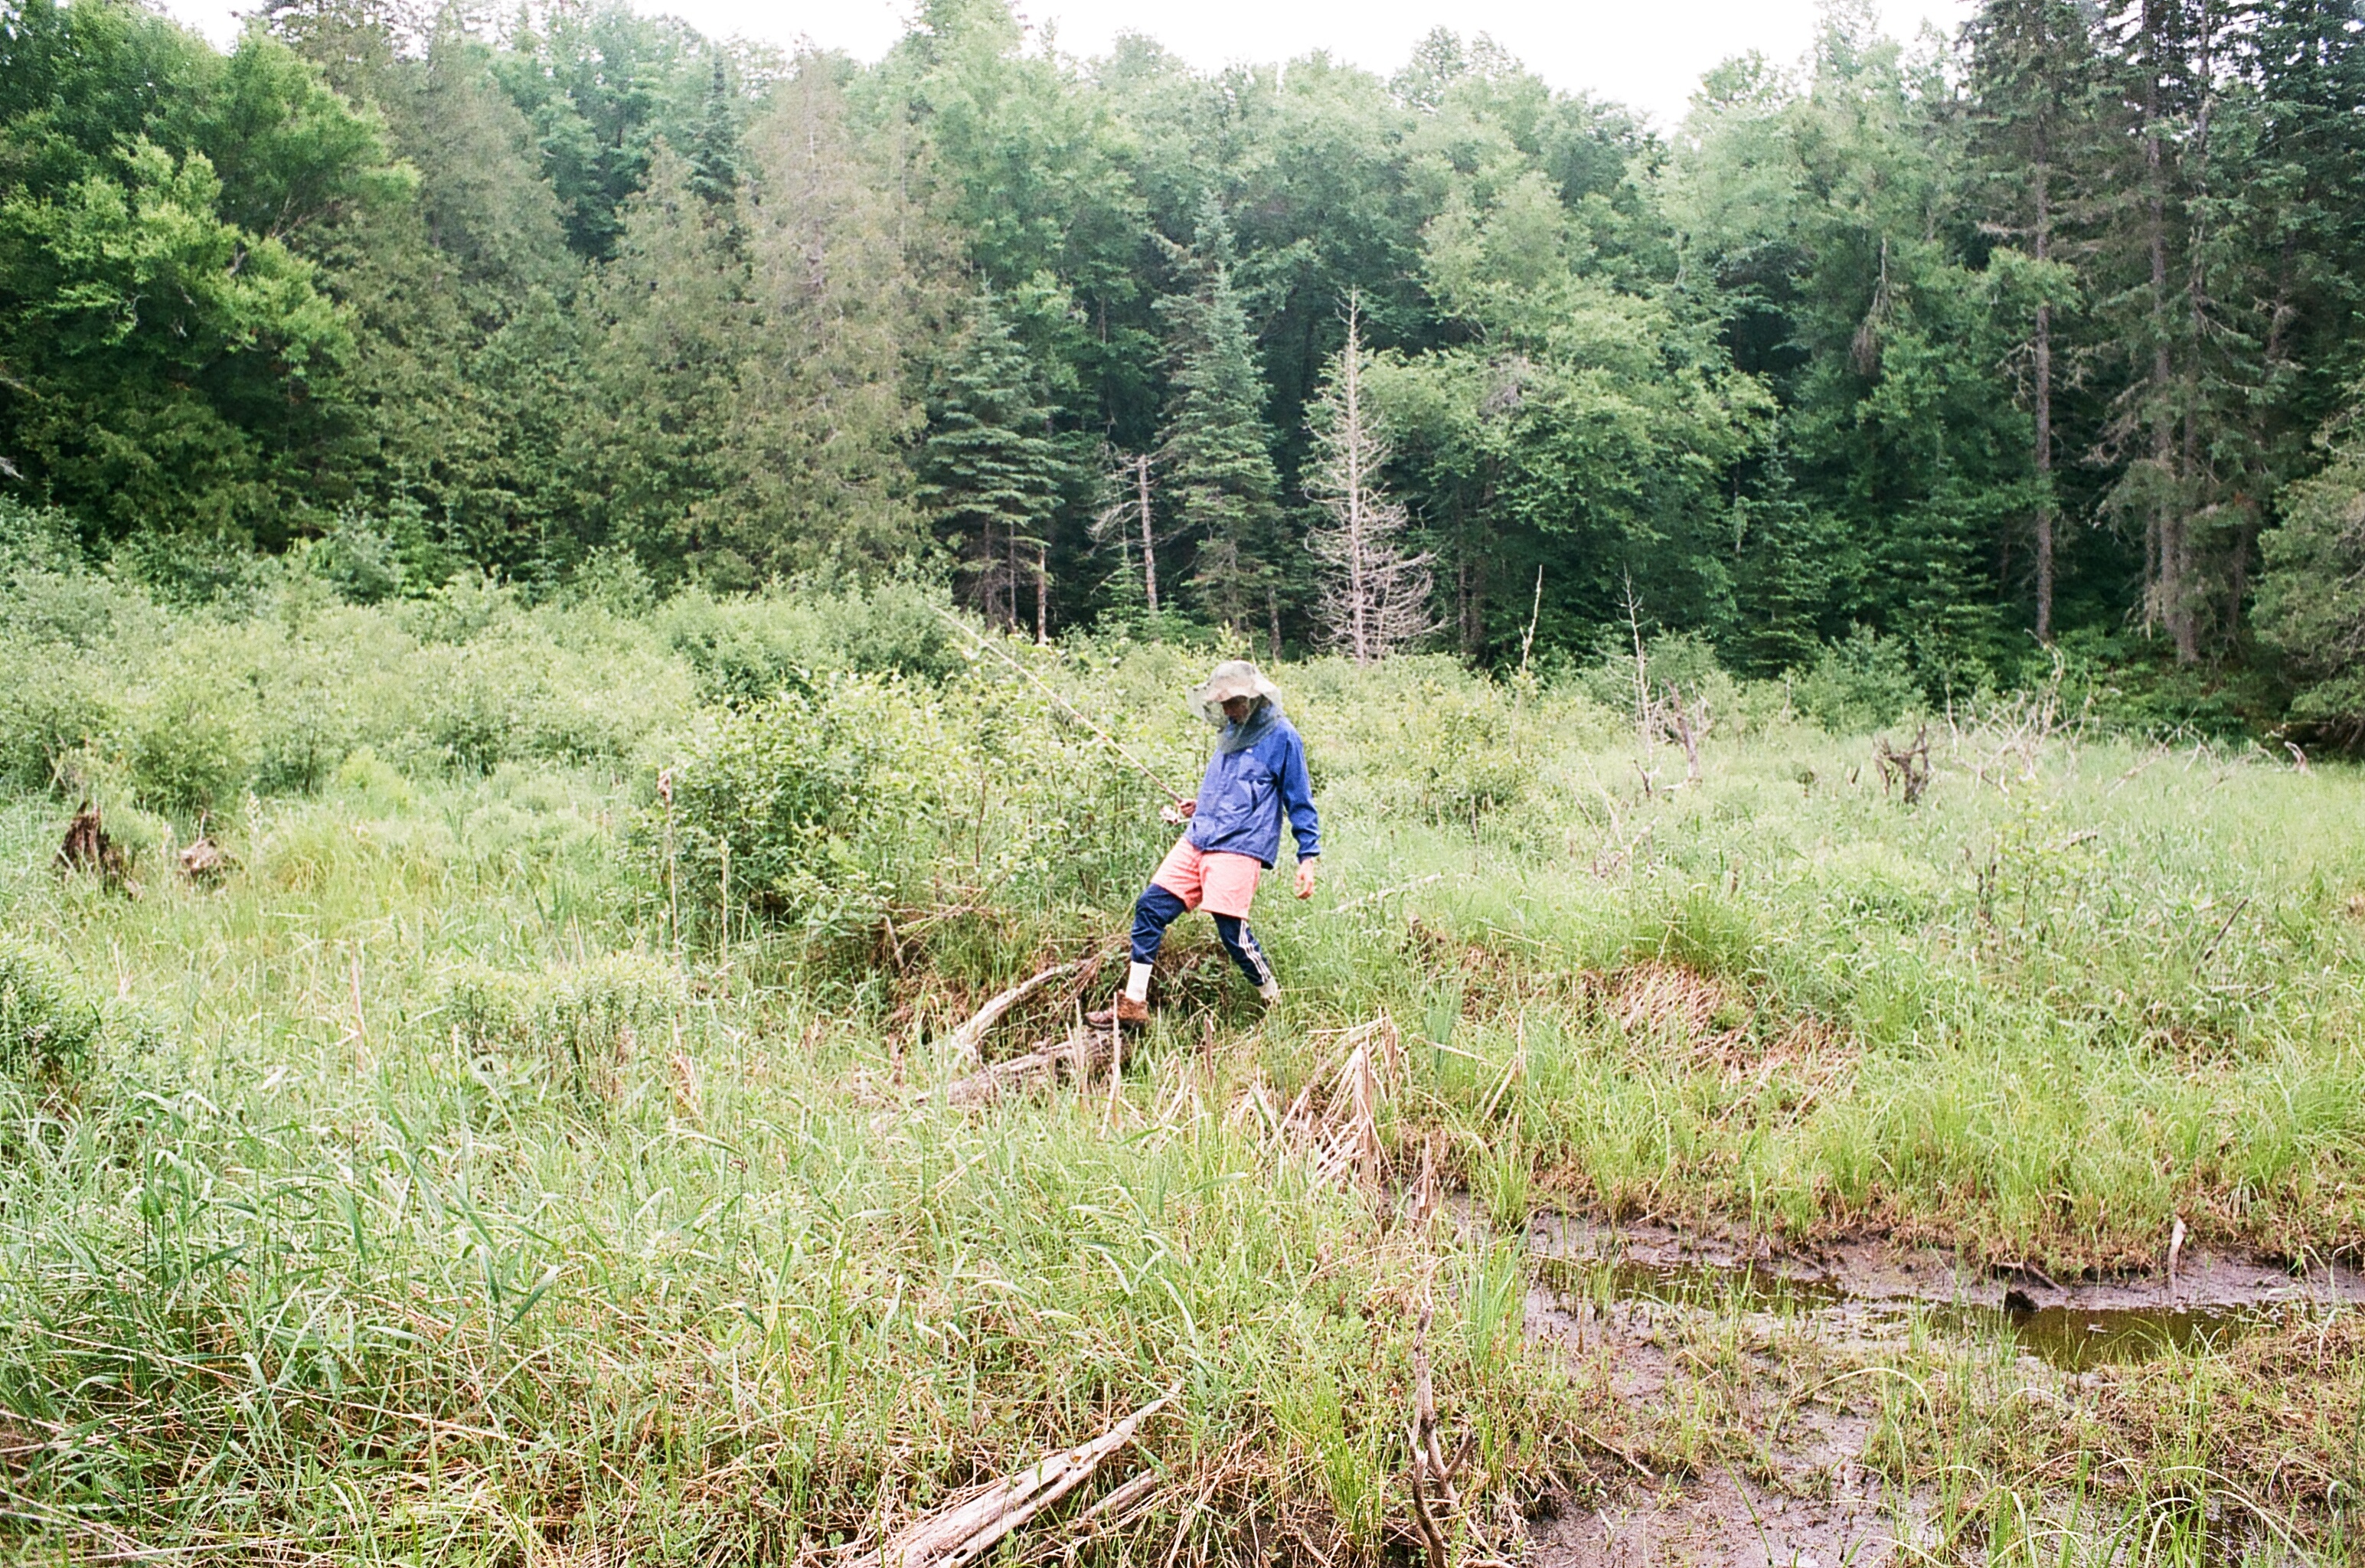
wilderness, walking, trail, meadow, adventure, bicycle, soil, ridge, mountain bike, sports, woodland, habitat, ecosystem, mountain biking, cycle sport